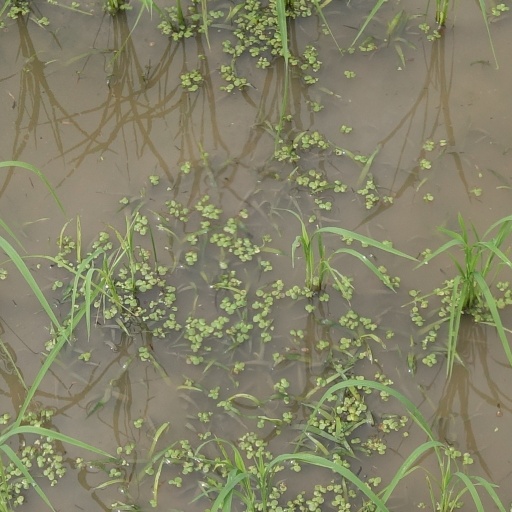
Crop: rice